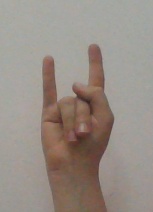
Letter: la